Ahwahnee, California

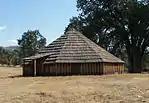
Wassama Roundhouse

Ahwahnee is a census-designated place (CDP) in Madera County, California, United States. Located in the western foothills of the Sierra Nevada at an elevation of , it lies approximately west of Yosemite Forks. The population was 2,296 at the time of the 2020 United States census.